History of Berlin

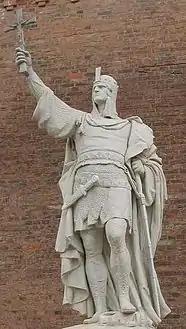
Statue of Albert the Bear (-1170)

The name "Berlin" is of Slavic origin, formed from a root "*berl-/*brl-", enlarged by a suffix "-in" which is still common in modern Slavic languages. The meaning of the root is somewhat obscure, lacking clear cognates in other languages, but is usually interpreted as "bog, swamp", due to similar and obviously Slavic toponyms in Eastern Germany. As early sources mention the name with a definite article ("der Berlin"), it appears to have referred originally to a specific piece of land. Similar to other Slavic-derived German toponyms ending in "-in", the name is consistently stressed on this suffix.